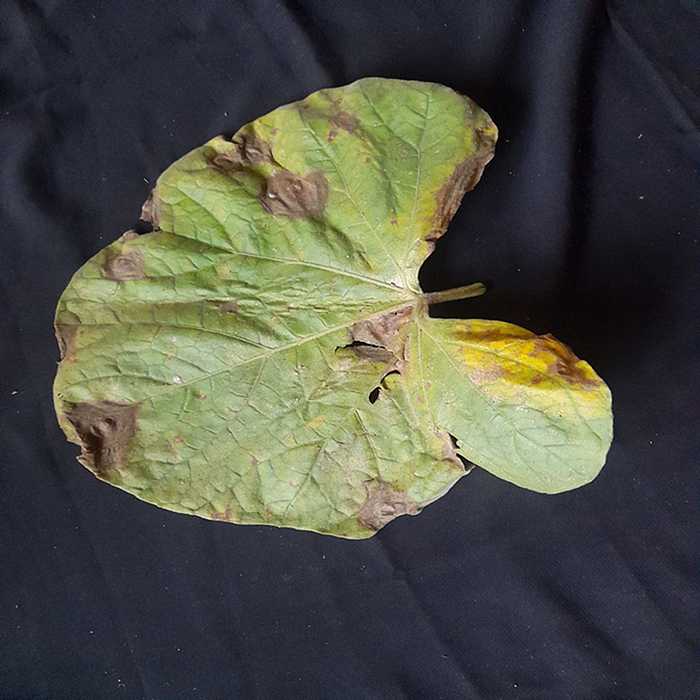
Plant: Bottle gourd
Label: Downey mildew